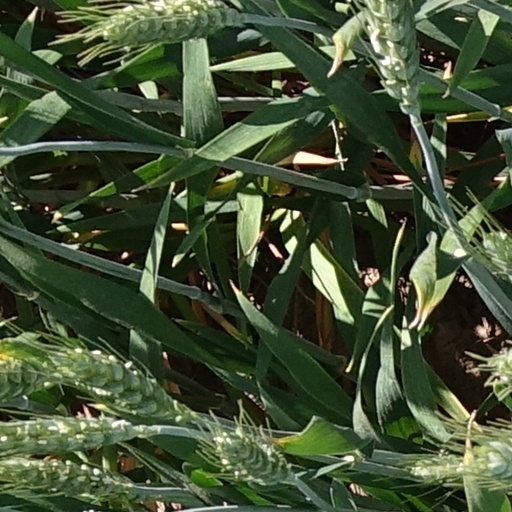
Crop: wheat